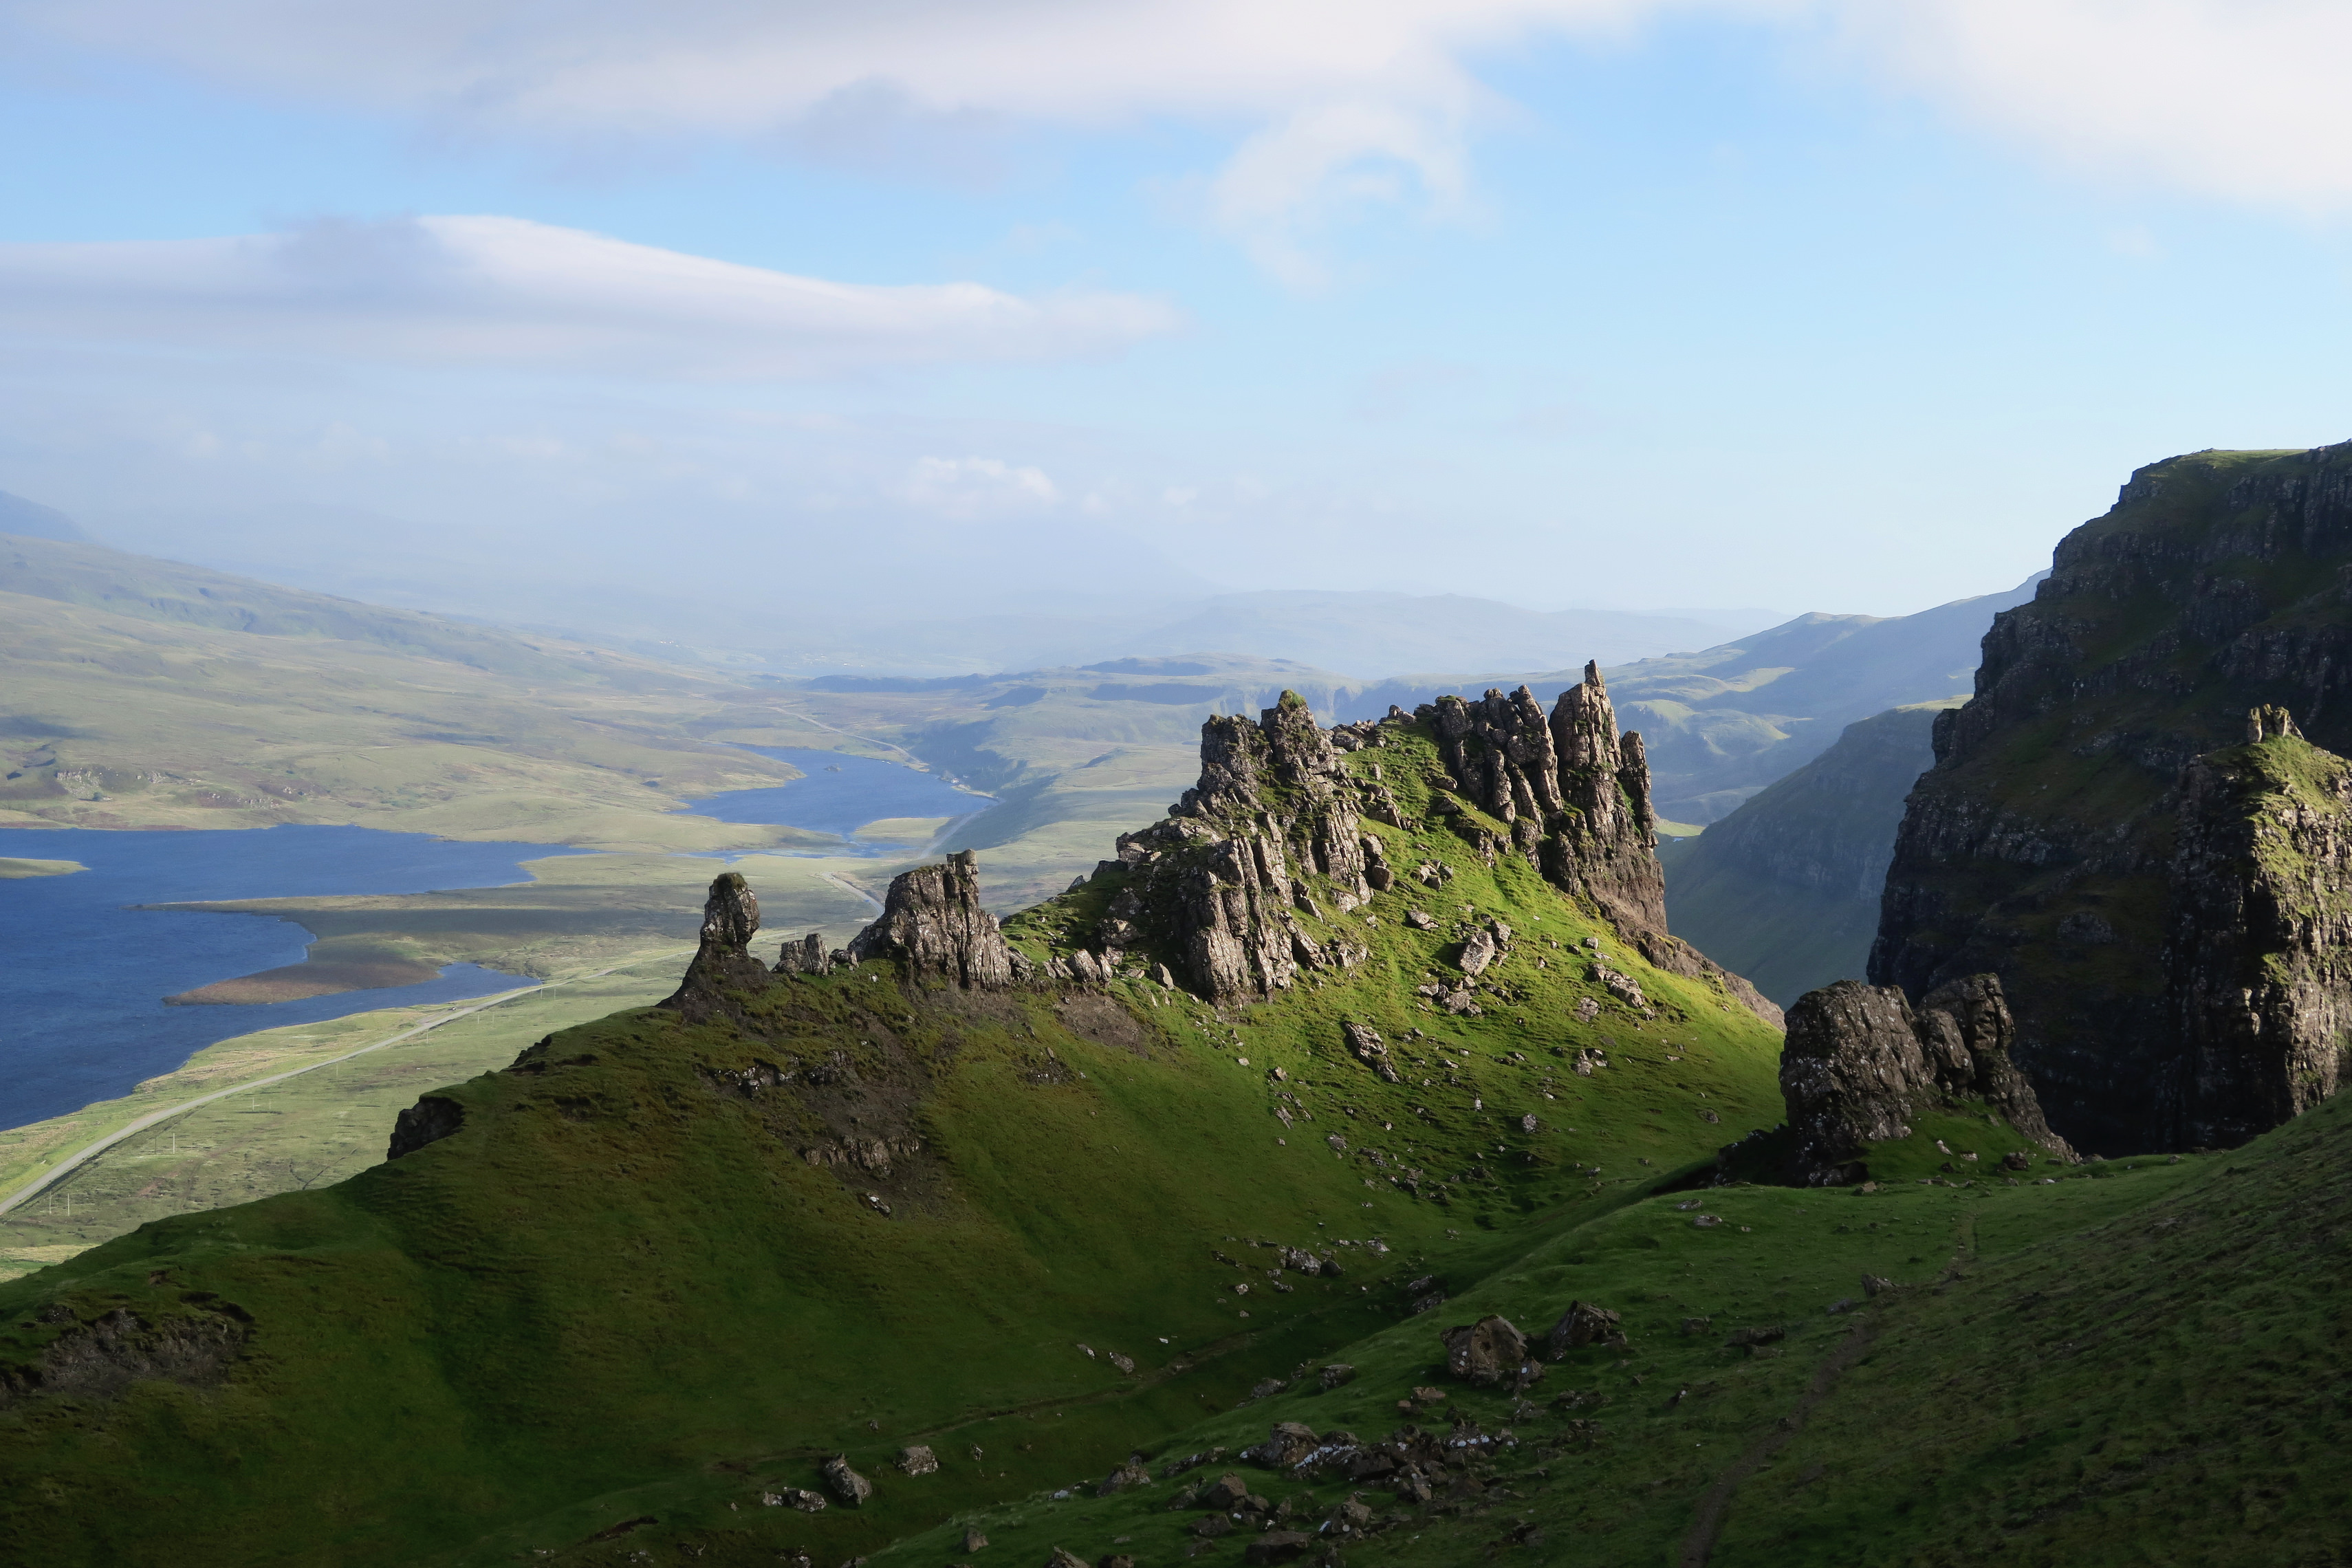
landscape, sea, coast, water, nature, grass, rock, mountain, sky, countryside, hill, lake, river, valley, mountain range, cliff, scenic, rocky, highland, terrain, ridge, outdoors, alps, grassland, plateau, fell, loch, cape, landform, geographical feature, mountainous landforms